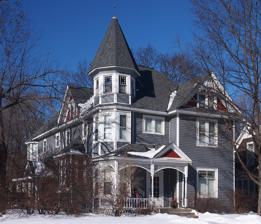
Building: Simon Weldele House
Country: United States of America
Year built: 1893
Historic house in Minnesota, United States United States historic place Simon Weldele House U.S. National Register of Historic Places The Simon Weldele House from the southeast Show map of Minnesota Show map of the United States Location 311 River Street, Delano, Minnesota Coordinates 45°2′37.3″N 93°47′22.7″W / 45.043694°N 93.789639°W / 45.043694; -93.789639 Area Less than one acre Built 1893 Architectural style Queen Anne MPS Wright County MRA NRHP reference No. 79001266 Designated December 11, 1979 The Simon Weldele House is a historic house in Delano, Minnesota , United States, built in 1893.  It was listed on the National Register of Historic Places in 1979 for having local significance in the theme of architecture. It was nominated as one of the few architecturally significant residences surviving in Delano, and a well-preserved example of the restrained Queen Anne houses once common in Wright County . Description The Simon Weldele House is a wood frame building rising two and a half stories.  It is irregular in plan, with multiple gables emerging from a hip roof , and a polygonal corner tower.  Elements of Queen Anne style include the wraparound porch with turned posts, fretwork gable panels, stained glass , and polychrome exterior. History Simon Weldele was born in 1860 in nearby Buffalo Township and moved to Delano, a growing railroad town, in 1884, where he opened a saloon.  This house, constructed in 1893, was the first in Delano to have a hot water heater.  Weldele was remembered for being active in civic and church affairs. See also National Register of Historic Places listings in Wright County, Minnesota References